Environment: real
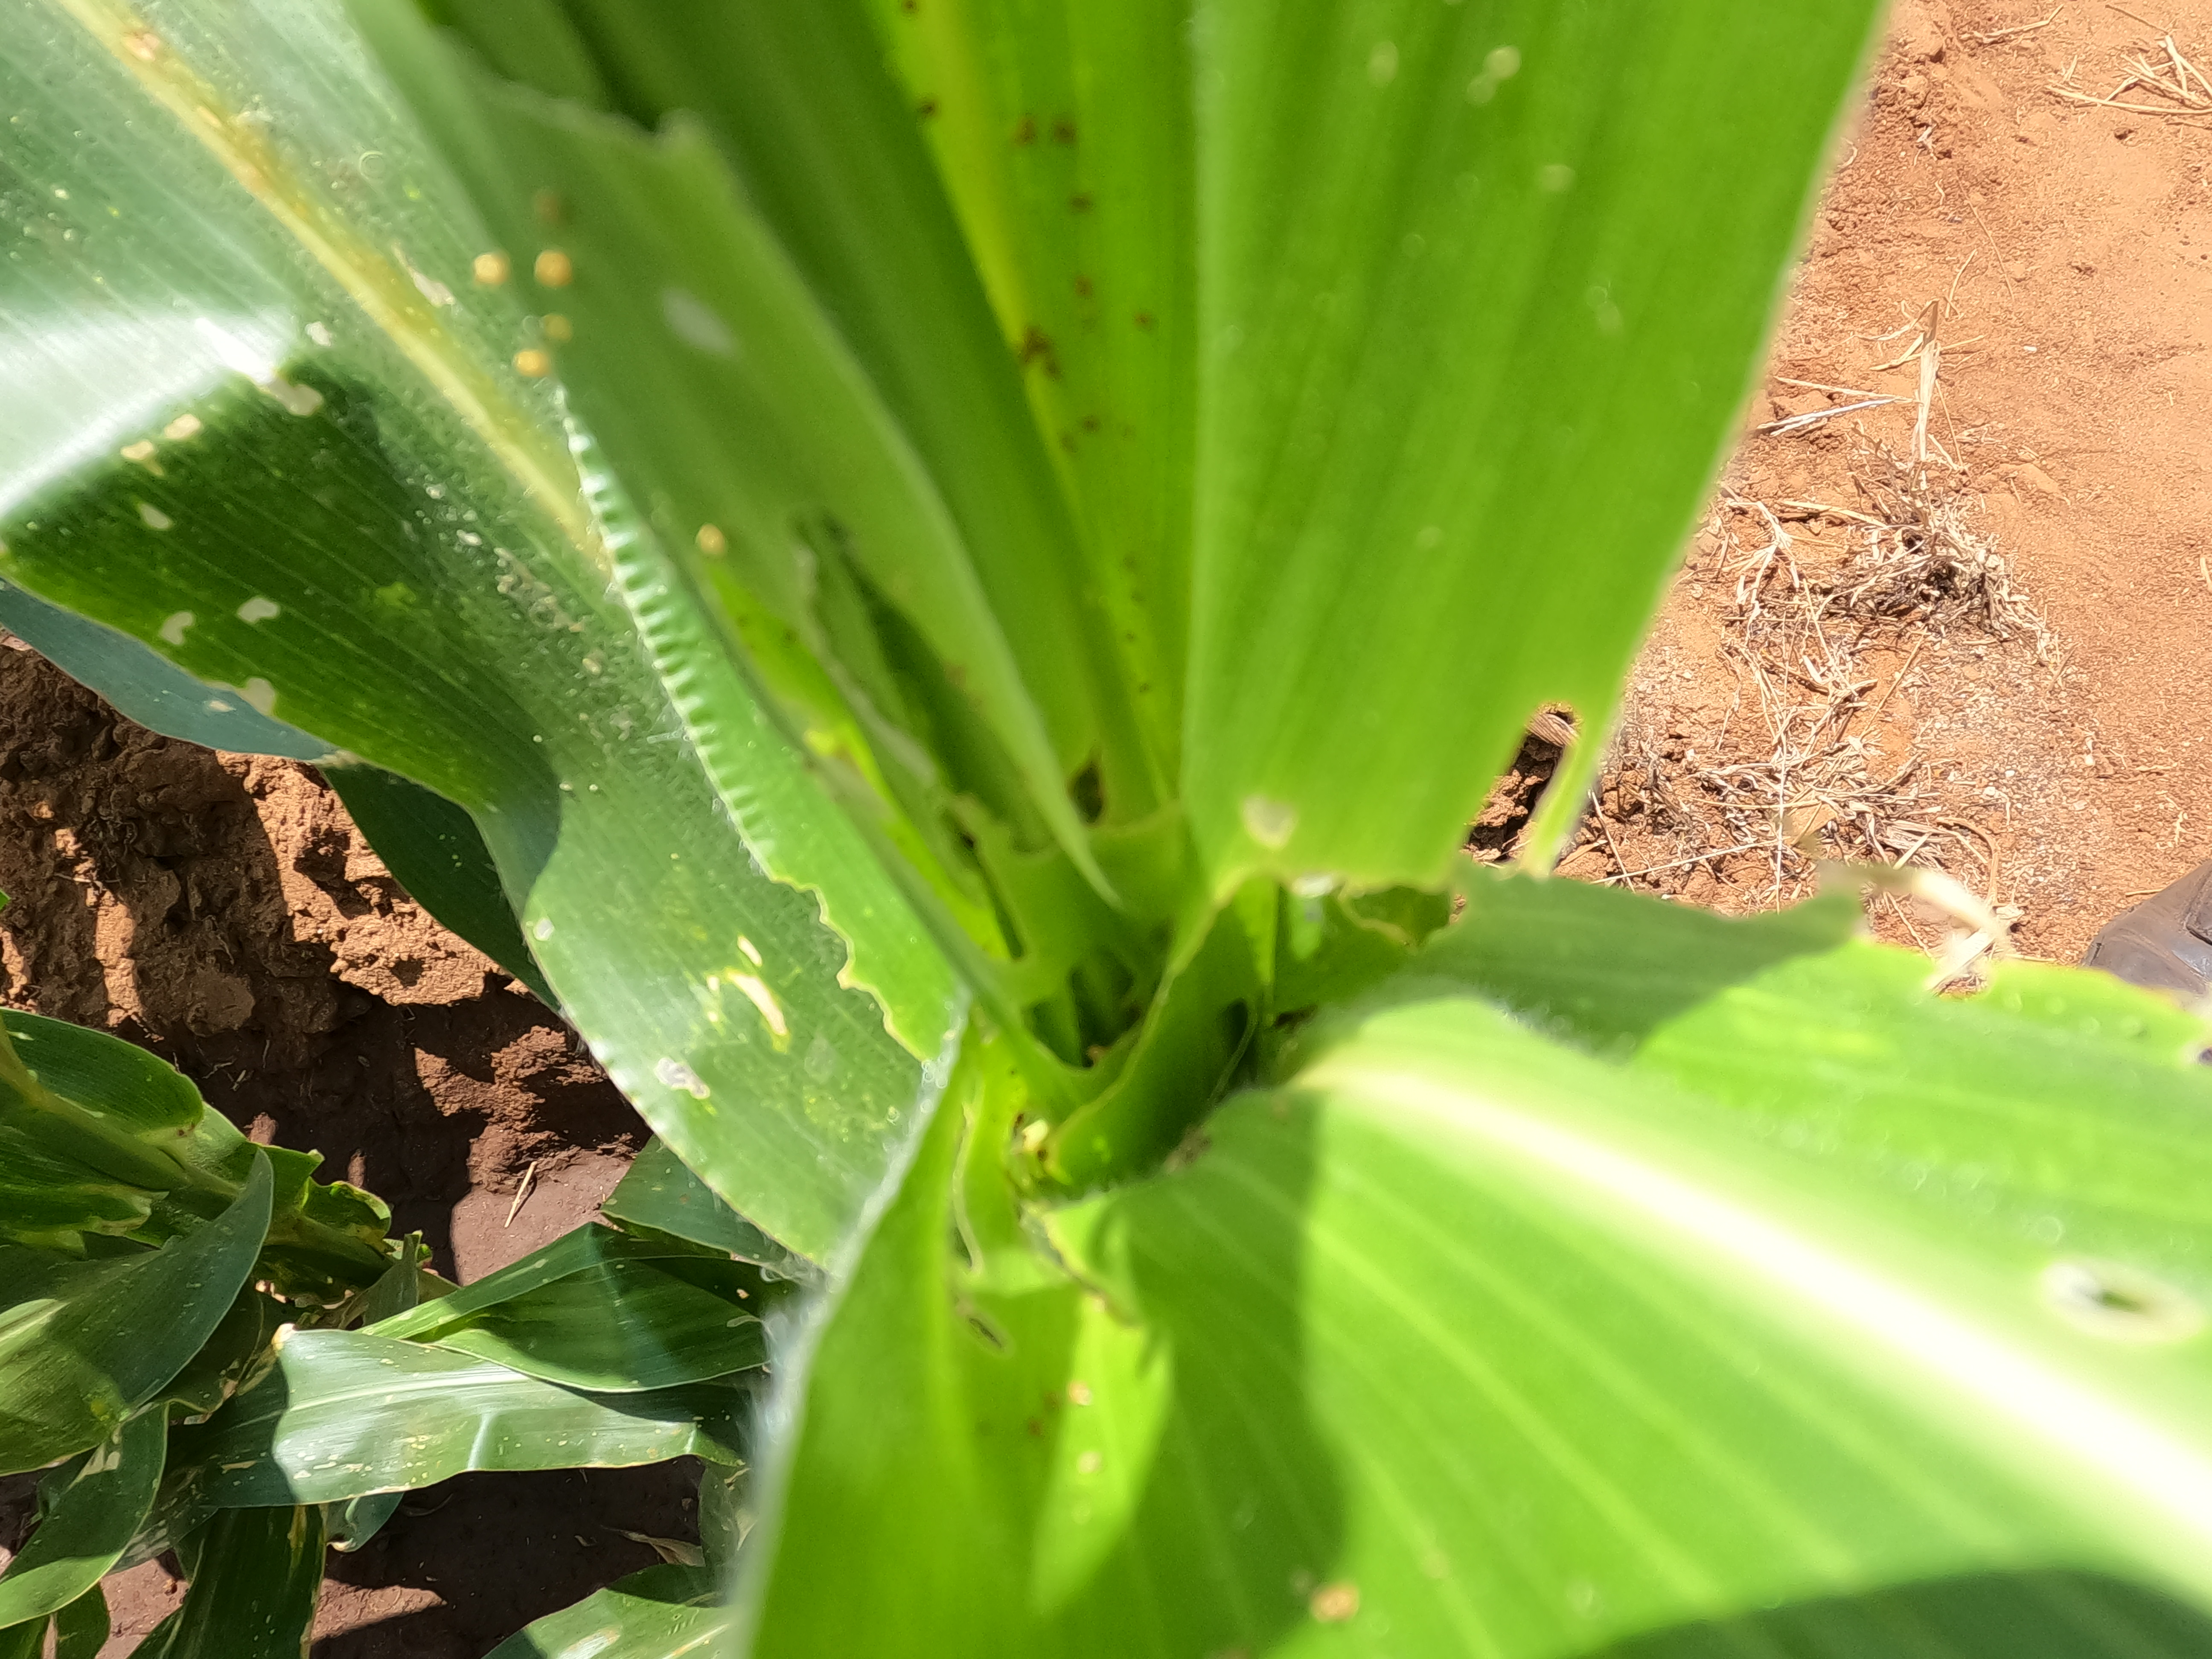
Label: fall_armyworm